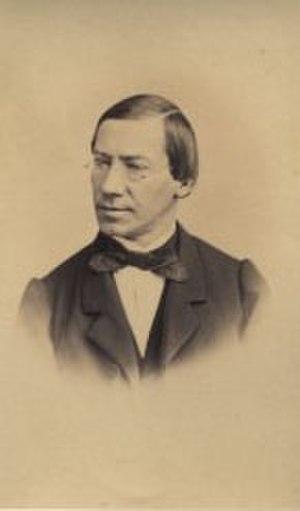
Charles Nicolas François Brisout de Barneville est un entomogiste français, spécialiste des orthoptères et des coléoptères.